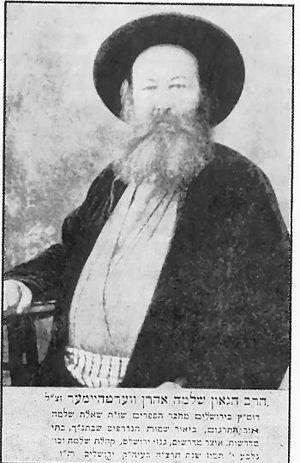
La Gueniza du Caire est un dépôt d'environ 200 000 manuscrits juifs datant de 870 à 1880. Il s'agit de la guenizah de la synagogue Ben Ezra du Caire, en Égypte. Au total, les historiens ont identifié plus de sept mille documents dont la moitié ont été conservés dans leur intégralité. Leur importance dans l'enrichissement de l'historiographie est considérable.